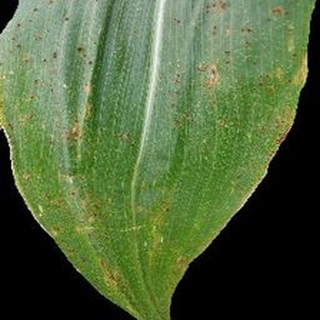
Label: corn_common_rust